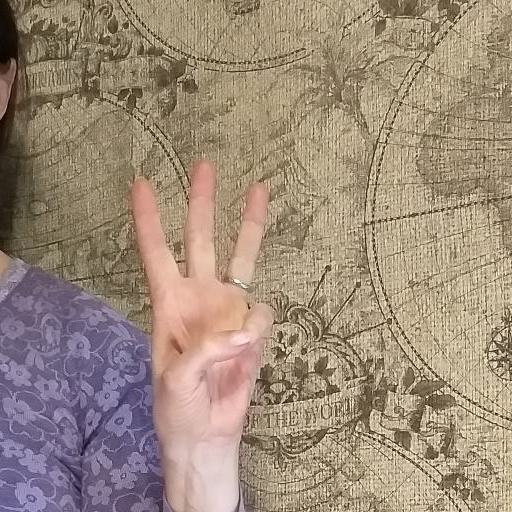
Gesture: three